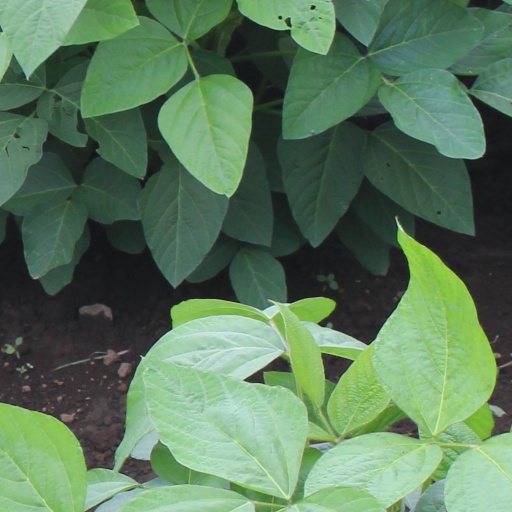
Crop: soybean